Ray Allen

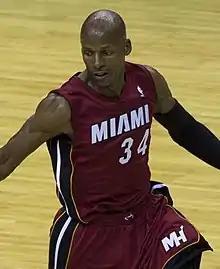
Allen in 2014

In Game 6 of the NBA Finals against the San Antonio Spurs, Allen played 41 minutes in Game 6 off the bench and scored 9 points on 3-for-8 field goal shooting; his game-tying three-pointer was the only three-pointer he made in three attempts. Allen also had one defensive rebound and two assists. As the Heat trailed by three points, Allen made a game-tying 3-pointer with 5.2 seconds left in the fourth quarter to force overtime. With the Heat leading 101–100, Allen stole the ball from Manu Ginóbili under the Spurs' basket and drew a foul with 1.9 seconds remaining in the overtime period. Allen made both ensuing free throws to put Miami up 103–100. Having rallied from a 10-point deficit at the end of the third quarter, the Heat won in overtime 103–100 over the San Antonio Spurs and forced a seventh game in the series. In Game 7, which the Heat won 95–88 to win its second consecutive championship, Allen played 20 minutes off the bench. Although he made none of 4 field goal attempts and had 3 turnovers, Allen recorded 4 defensive rebounds and 4 assists.